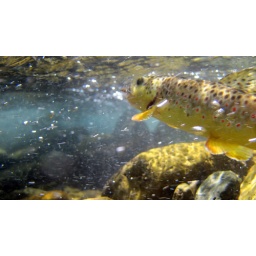
brown trout and bubbles under water 13